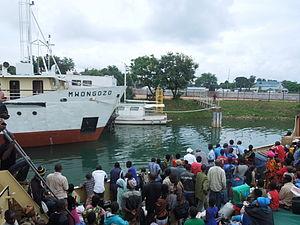
Le MV Mwongozo est un ferry naviguant sur le lac Tanganyika. Inauguré en 1979, il transporte à la fois des passagers et jusqu'à 80 tonnes de cargaison.